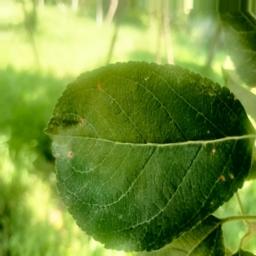
Label: Alternaria